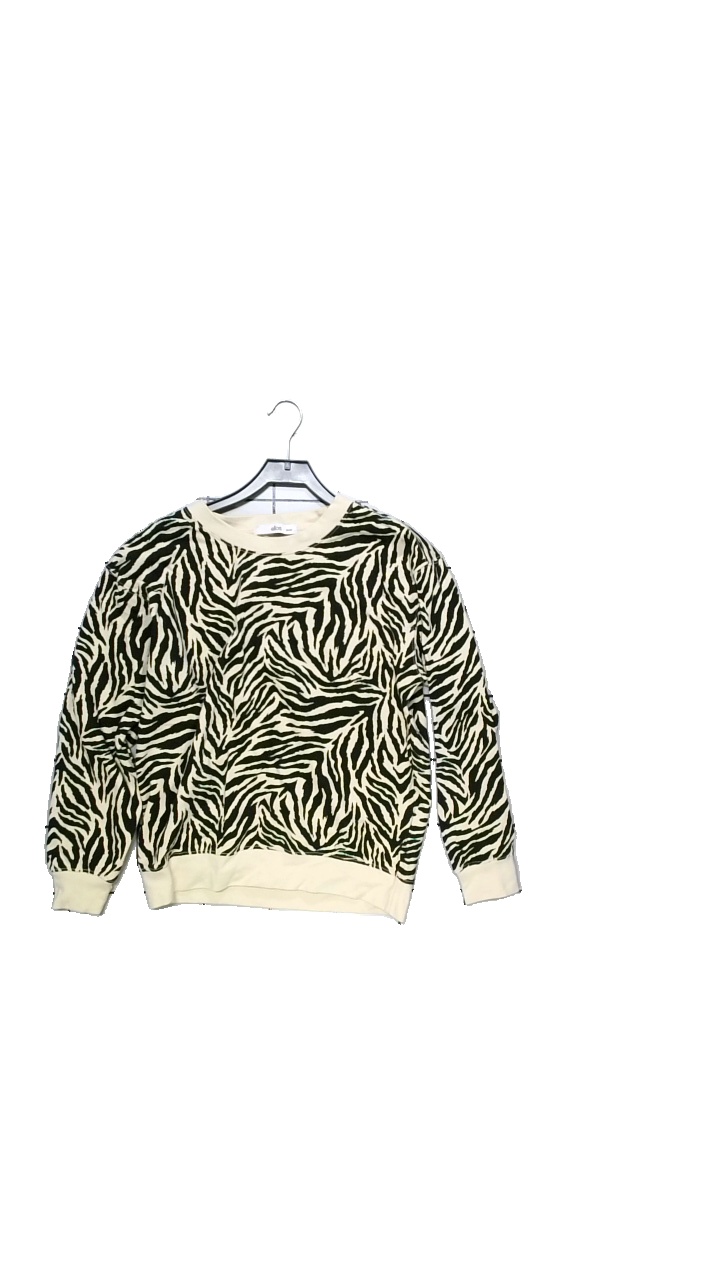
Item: Sweater (Ladies)
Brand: Ellos
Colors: Beige, Black
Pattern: Animal print
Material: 100% cotton
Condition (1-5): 5
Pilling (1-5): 5
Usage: Reuse
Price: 100-150